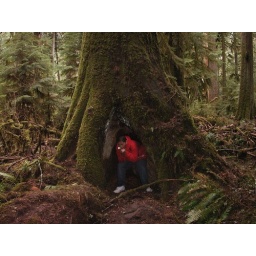
5 large boy in large hole in large tree